Zaghouan Aqueduct

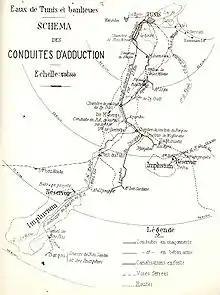
Map of the channels running from Zaghouan and Jouggar to Tunis (1928)

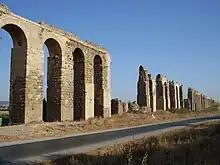
Restored section on the plain of La Soukra, shortly before Carthage

The aqueduct is a masterpiece of Roman engineering. In the journey from Zaghouan to Carthage, it travels a little over 90 km and drops only 264 m in height, which is an average decline of 0.3%. However, 130 m of the height difference occurs in the first 6 km from Zaghouan to Moghrane. For the rest of the journey to Carthage, the decline averages only 0.15%. In Moghrane the aqueduct met the later channel coming from Djouggar, another 33 km away. Including all its tributary channels, the aqueduct has a length of 132 km and is among the longest in the Roman empire.